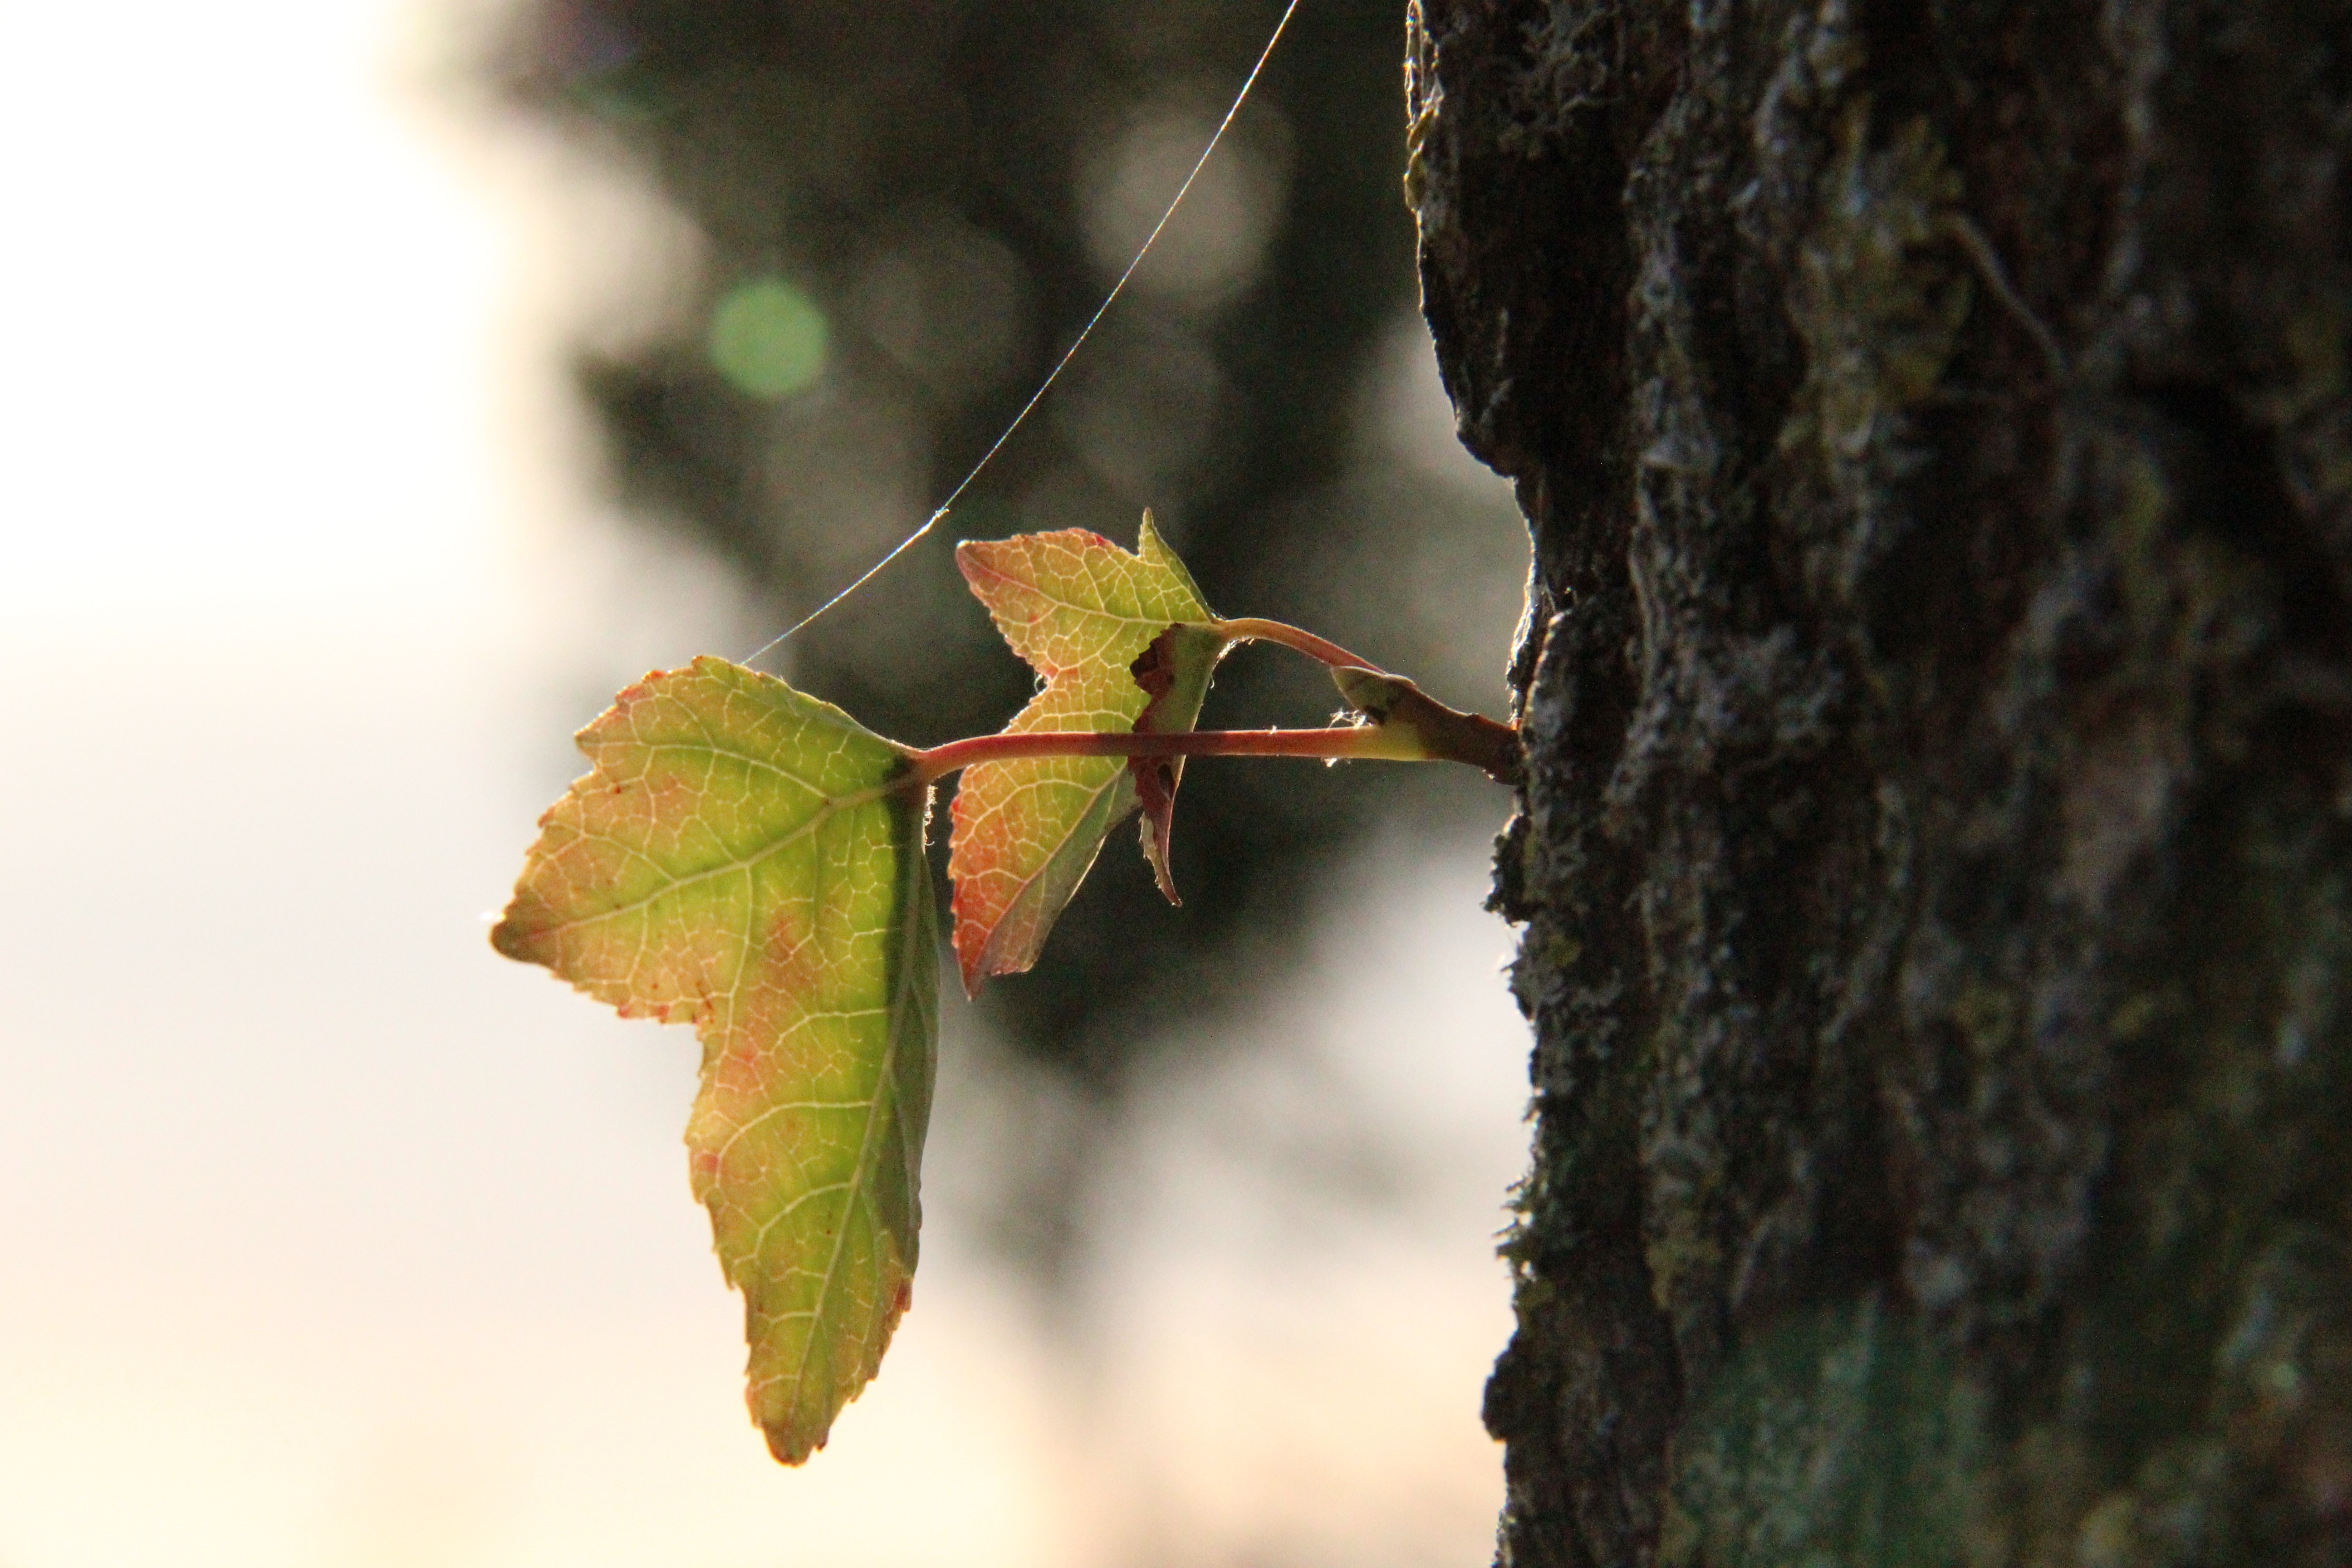
tree, nature, branch, plant, leaf, flower, trunk, green, produce, autumn, flora, fauna, twig, close up, deciduous, macro photography, flowering plant, plant stem, woody plant, land plant